Kanjan

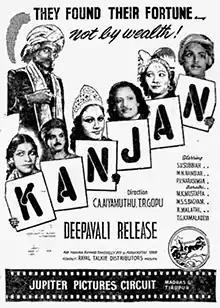
Theatrical release poster

Kanjan is a 1947 Indian Tamil-language film directed by Covai A. Aiyamuthu and T. R. Gopu. The film stars S. V. Subbaiah, R. Malathi and T. G. Kamala Devi. No print of the film is known to have survived, and it is considered a lost film.